Grahame Corling

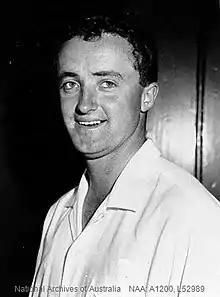
Corling in 1965

Grahame Edward Corling (born 13 July 1941) is a former Australian cricketer who played in five Test matches in 1964. He took 12 wickets, including that of Geoffrey Boycott in his debut innings.